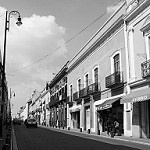
Label: B & W